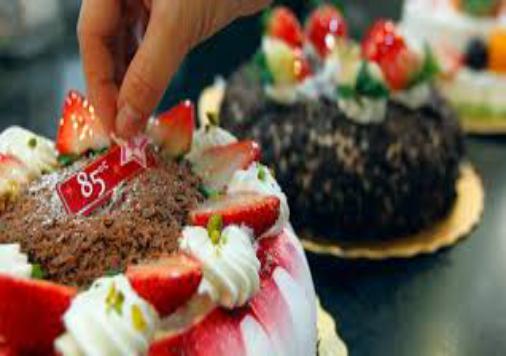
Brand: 85C Bakery Cafe
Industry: Food